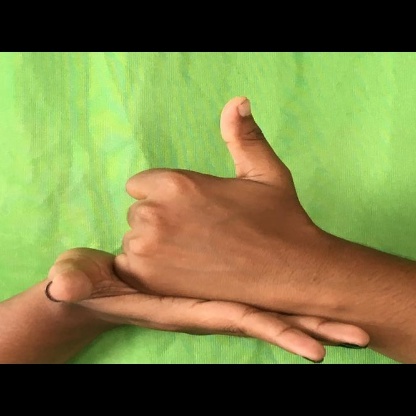
Mudra: Kartariswastika